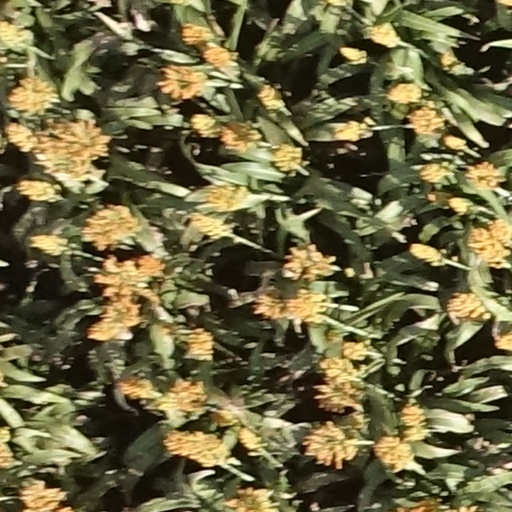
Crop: sorghum